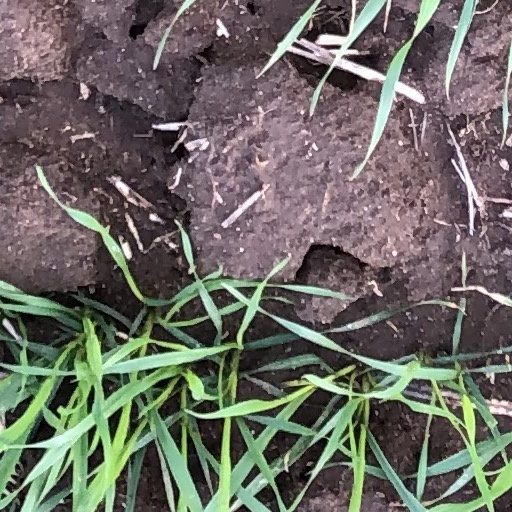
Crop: wheat